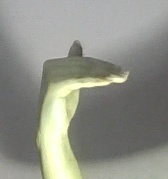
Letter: khaa